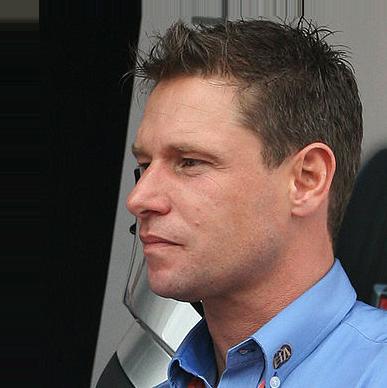
Age: 36